British heavy tanks of the First World War

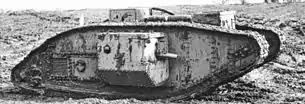
Mark V "male" tank, showing short 6-pounder (57-mm) Hotchkiss gun in right sponson

The Mark IV was a more heavily armoured version of the Mark I, and went into production in May 1917. Fundamental mechanical improvements had originally been intended, but had to be postponed. The main change was the introduction of the QF 6-pounder 6 cwt Hotchkiss, a shorter-barrelled version of the earlier gun. Improved 12 mm armour made it impervious to German armour-piercing rifle bullets. Lewis guns replaced the Hotchkiss and Vickers machine guns in both the male and female variants, although the air-cooling system of the Lewis proved problematic and the Hotchkiss was later readopted. It had all its fuel stored in a single external tank, located between the rear track horns, in an attempt to improve crew safety. The smaller sponsons could be swung inwards on hinges to reduce the width of the tank for rail transportation, where previous models had required partial disassembly to fit within the loading gauge. Rails on the roof carried an "unditching beam" whose purpose was to help extricate the tank from difficult trenches by attaching it to the tracks. A total of 1,220 were built: 420 males, 595 females and 205 tank tenders, which were supply tanks.